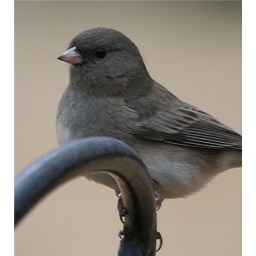
Caught the Juncos under the thistle feeder again. This is a browner form which I believe makes this bird a female